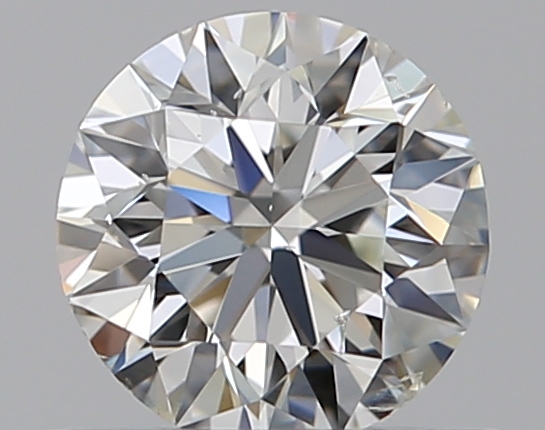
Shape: round
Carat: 0.5
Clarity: SI2
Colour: I
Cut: EX
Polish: EX
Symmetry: VG
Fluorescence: F
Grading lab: GIA
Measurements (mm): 5.01 x 5.07 x 3.18